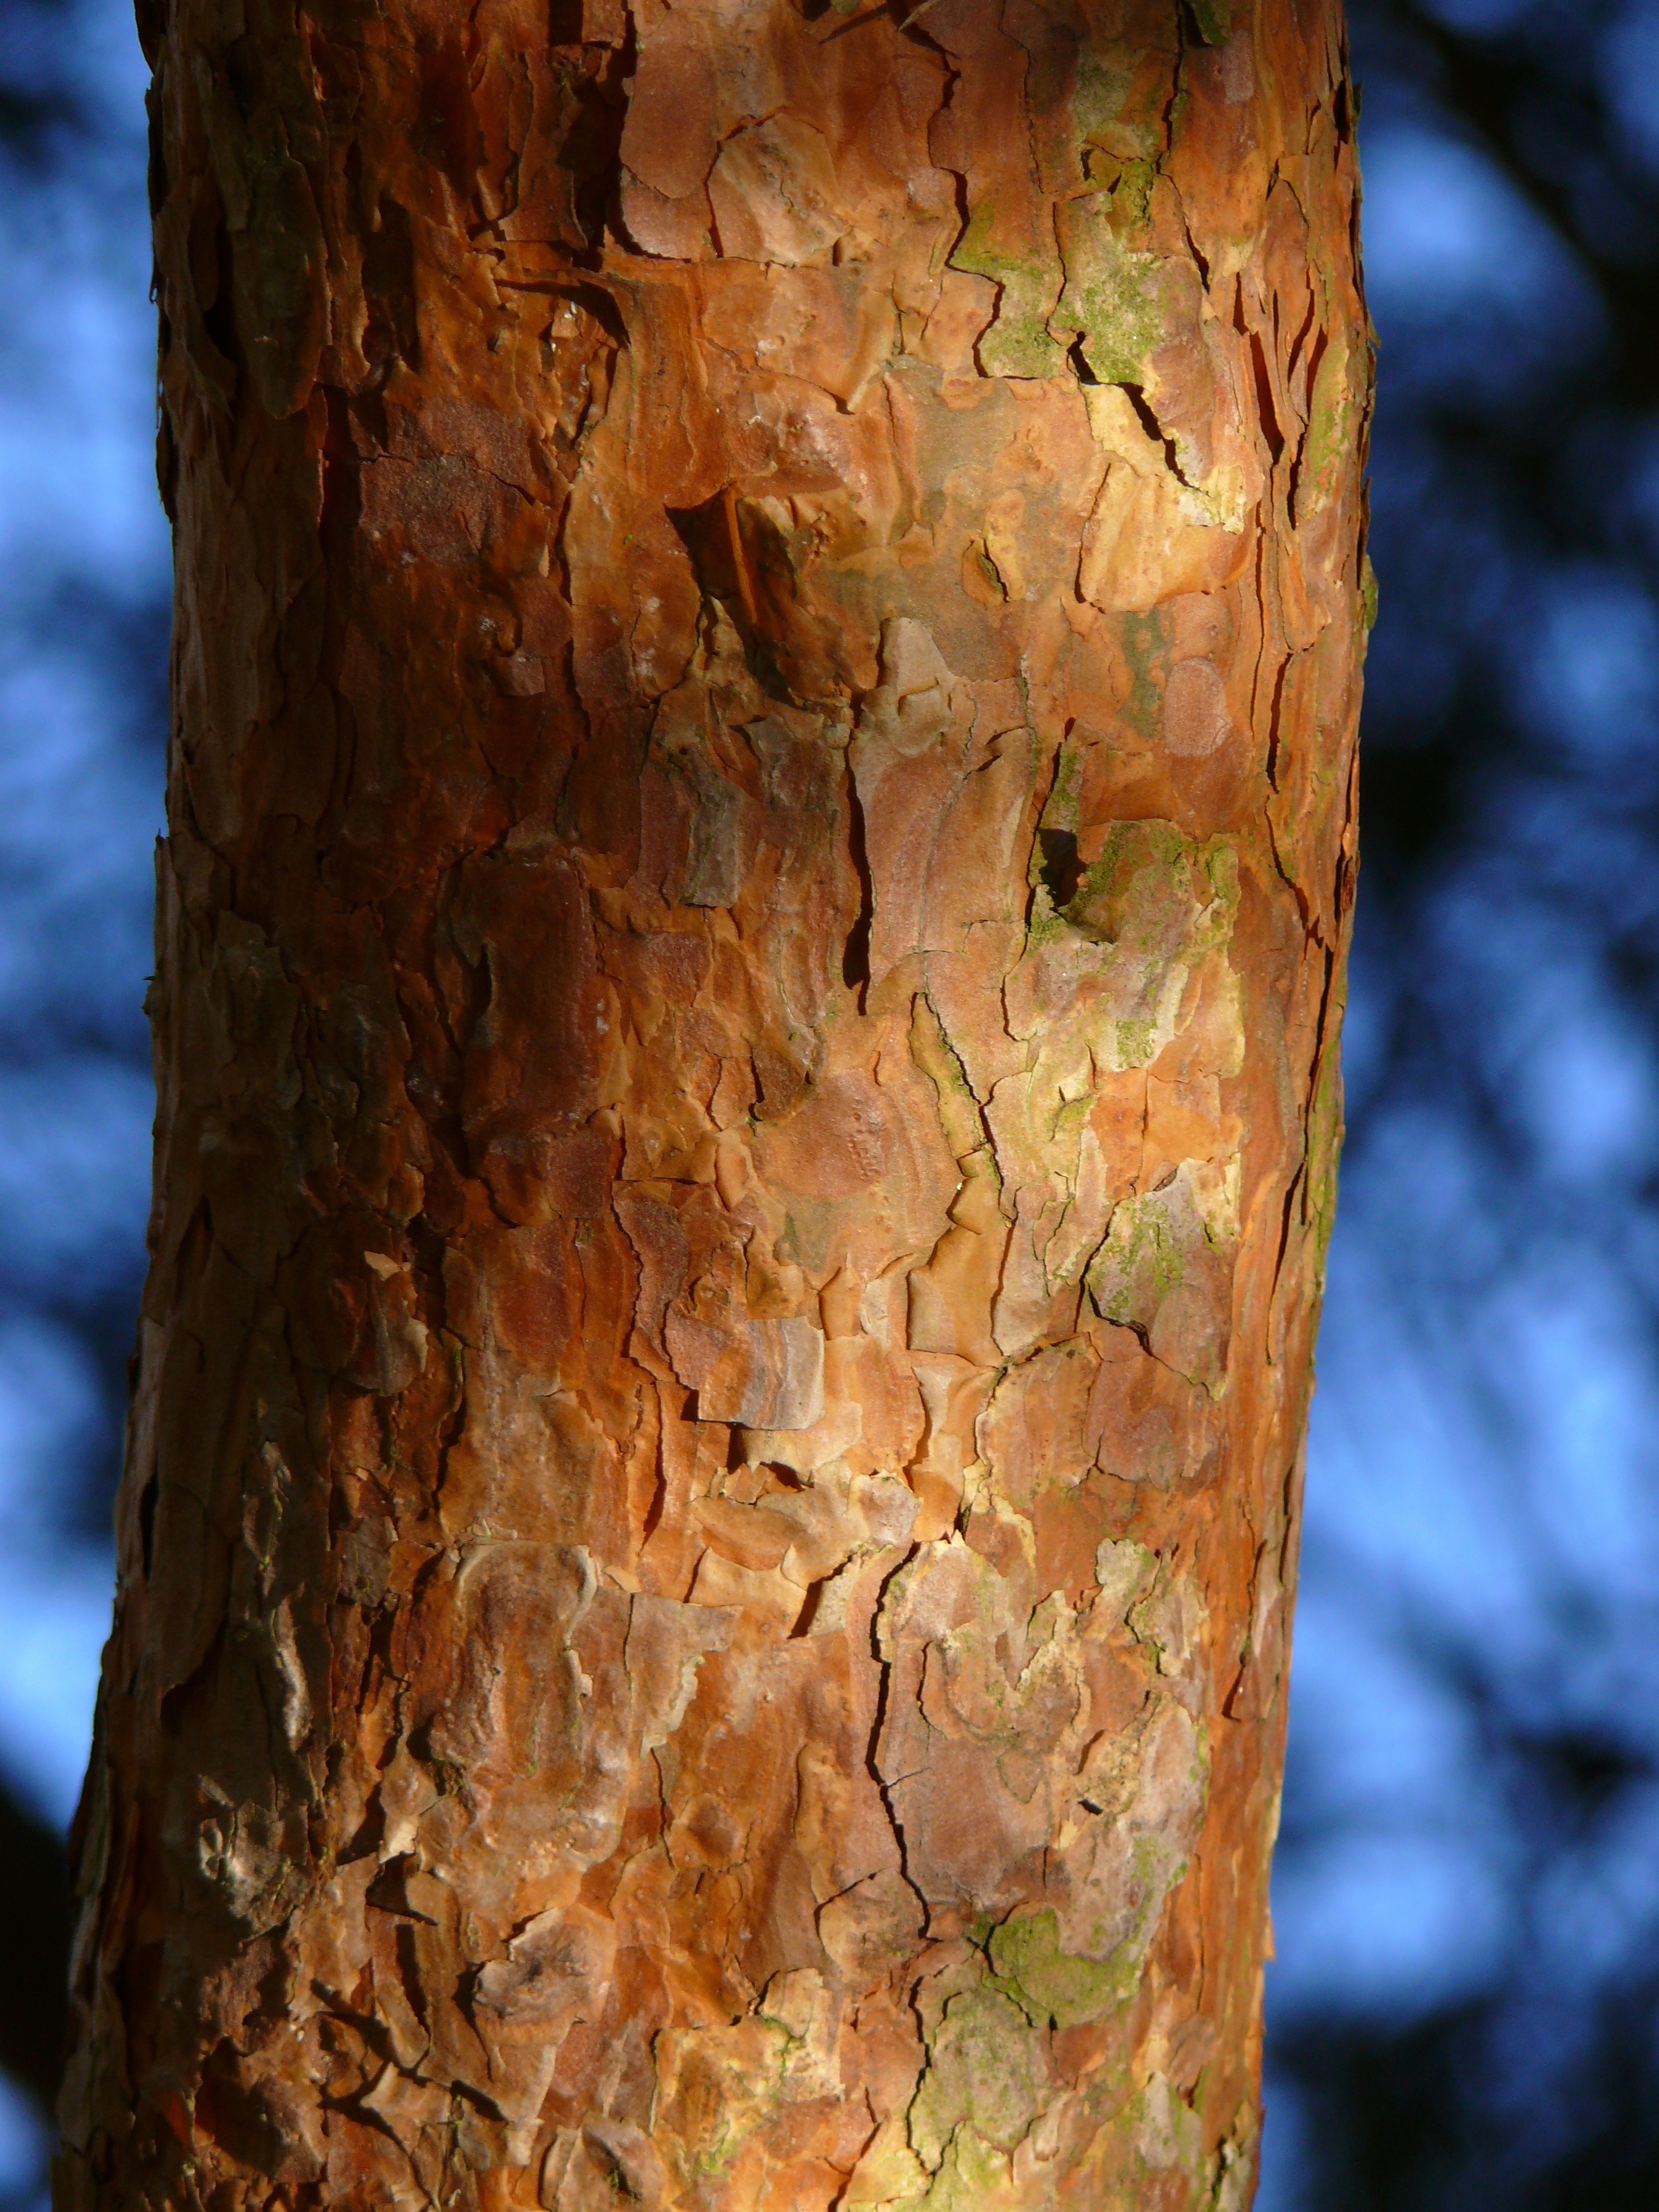
tree, nature, rock, branch, structure, plant, wood, leaf, flower, trunk, bark, twilight, log, autumn, soil, season, tree bark, plant stem, woody plant, land plant